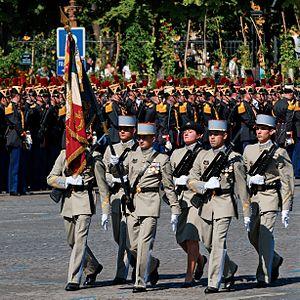
Garde au drapeau de l'École nationale des sous-officiers d'active (ENSOA), défilé du 14 juillet 2008 sur les Champs-Élysées, Paris.
L'École nationale des sous-officiers d'active, appelée communément Saint-Maixent, est l'école de formation initiale des sous-officiers de l'armée de terre française.